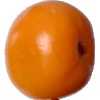
Label: Tomato Yellow 1